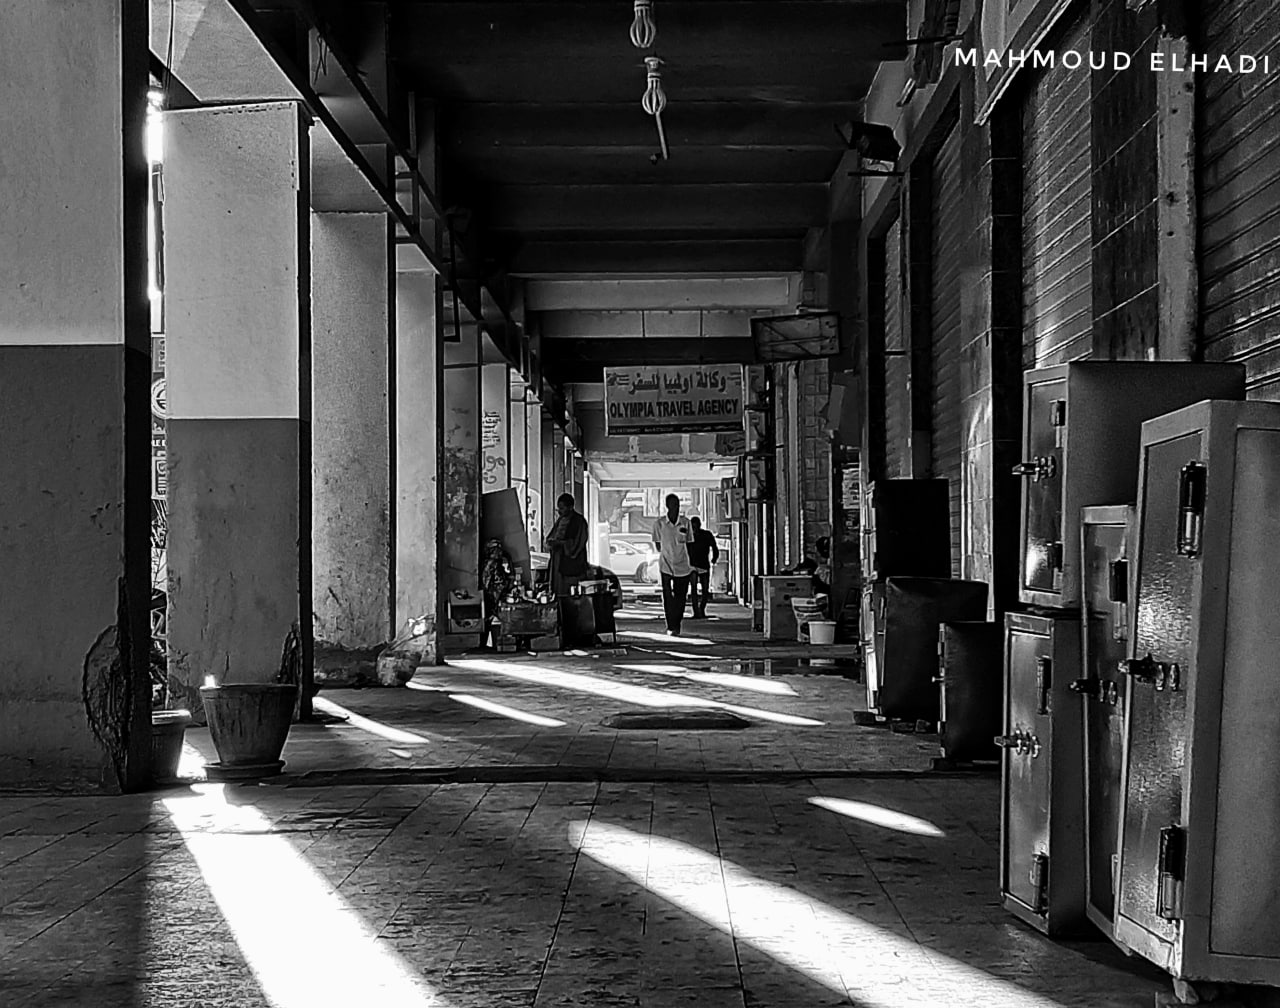
الوصف بالفصحى: ممر سوق مُظلّل ذو أعمدة كثيرة، وشخص يمشي
الوصف بالعامية السودانية: ممر سوق مظلل وأعمدة كتيرة وزول ماشي
التصنيف: Urban & City Life
التصنيف الفرعي: Markets and Walkways